Philippines at the 2020 Winter Youth Olympics

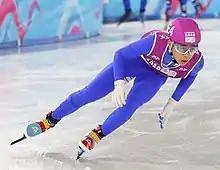
Macaraeg competing in the mixed NOC team relay event.

Philippines has qualified 1 athlete. New York-based Julian Macaraeg is the first short track speed skater to compete for the Philippines. His coach is Serhiy Lifyrenko. Macaraeg competed in the men's 500 m and 1000 m events. In the former he reach the quarterfinals after finishing first in the heats clocking 43.235 seconds. With a record of 42.046 seconds, he finished fourth in the men's 500 m quarterfinals failing to advance to the semifinals. In the men's 1000 m he failed to advance to the quarterfinals. Macaraeg also competed as part of a Mixed-NOC team in the Mixed NOC team relay event along with three other skaters from other countries. They settled for the Finals B after finishing fourth in the first semifinal. They failed to record a time after they were penalized in the Finals B.